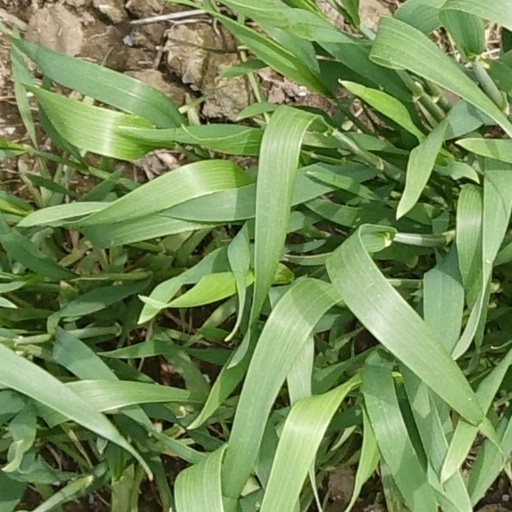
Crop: wheat